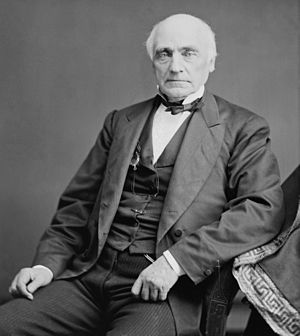
Lot M. Morrill
Lot Myrick Morrill var en amerikansk jurist og republikansk politiker, kendt som landets 31. finansminister under præsidenten Ulysses S. Grant i perioden mellem 7. juli 1876 til 9. marts 1877.